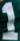
Number: 1